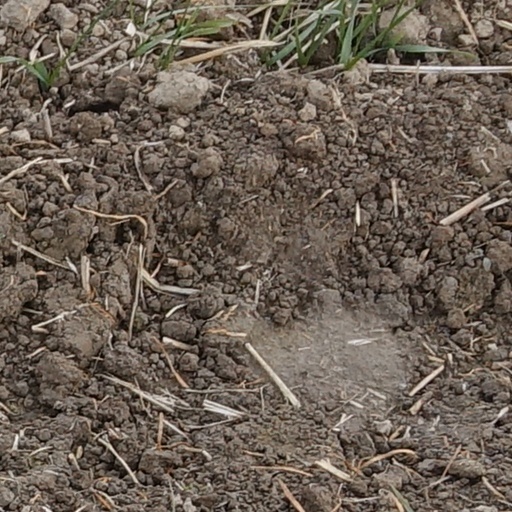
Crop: wheat